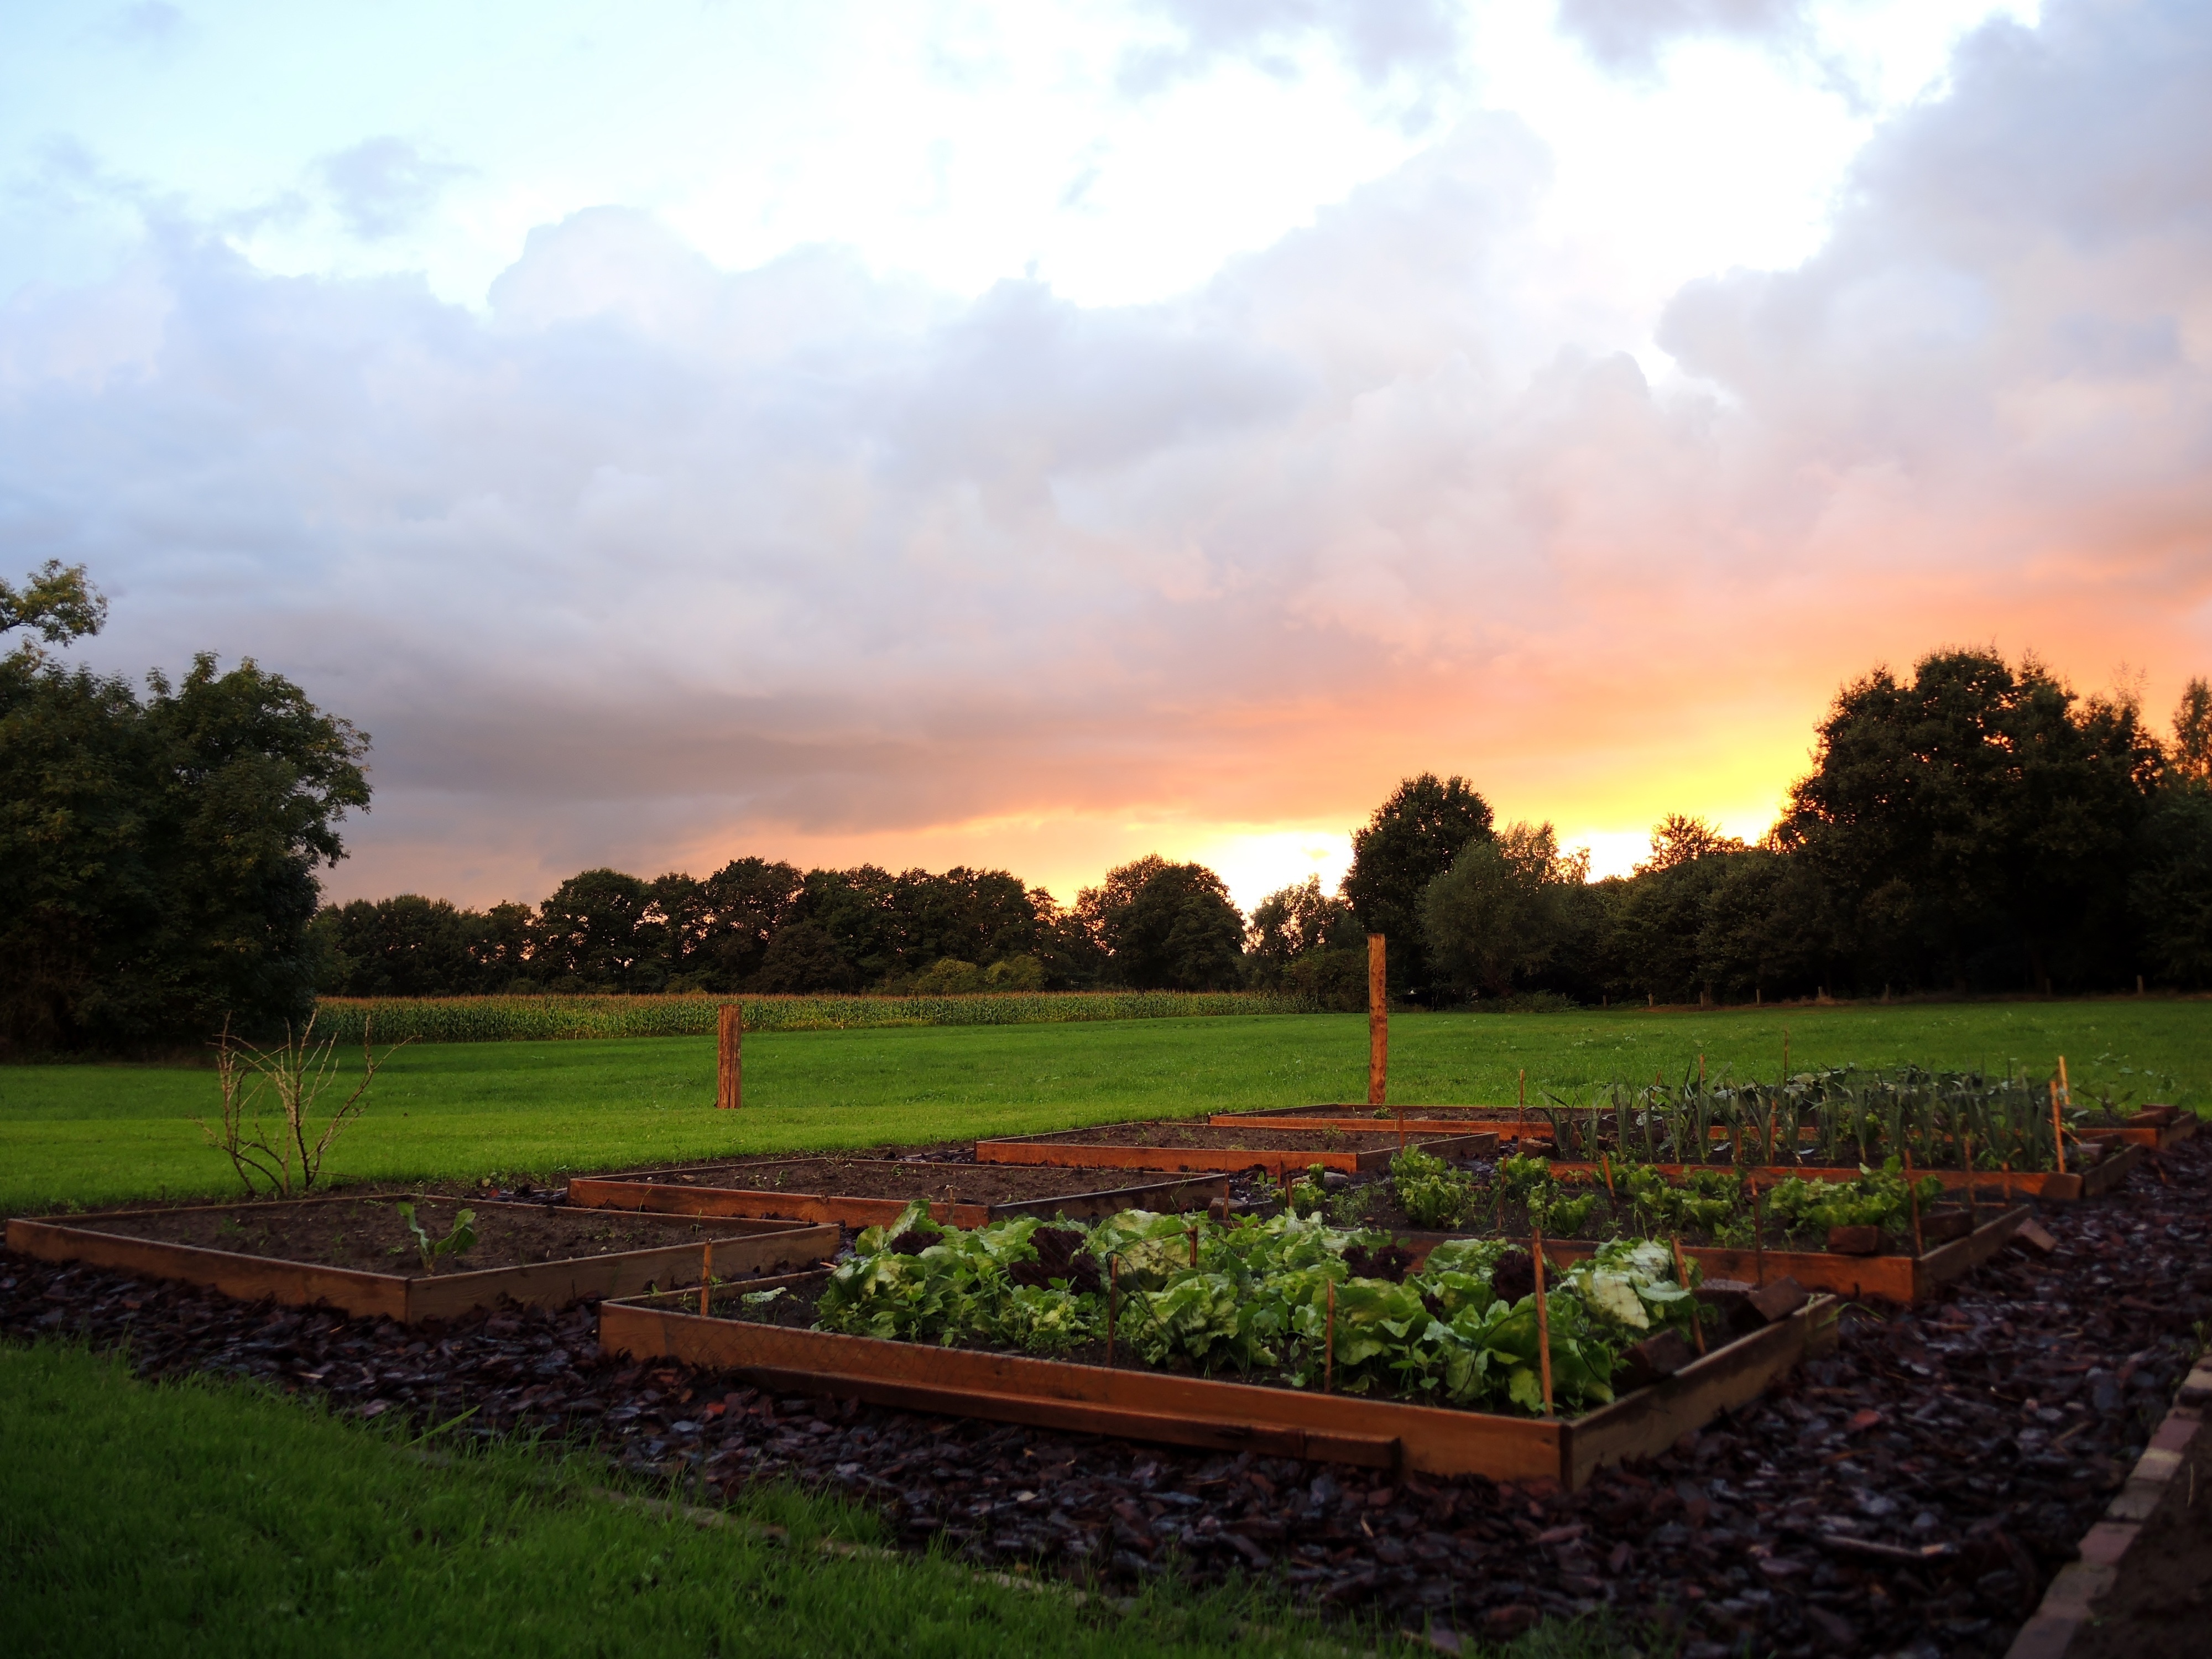
landscape, tree, nature, grass, horizon, structure, sky, sunset, field, farm, lawn, meadow, sunlight, morning, hill, vegetable, autumn, soil, agriculture, garden, plain, estate, rural area, colorful sunset, kitchen garden, sport venue